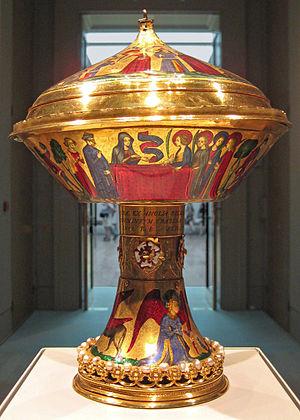
Au Moyen Âge, la technique de l'émail s'est développée pour accompagner l'essor sans précédent qu'a connu alors cette pâte de verre colorée que l'on fait tenir sur un support métallique en or, argent ou cuivre. Les objets émaillés entrent pleinement dans ce que l'on appelle l'art somptuaire.
Le British Museum, est un musée de l'histoire et de la culture humaine, situé à Londres, au Royaume-Uni. Ses collections, constituées de plus de sept millions d’objets, sont parmi les plus importantes du monde et proviennent de tous les continents. Elles illustrent l’histoire humaine de ses débuts à aujourd'hui.
Jean de Berry, troisième fils du roi de France Jean II dit le Bon, est un prince français qui a joué un rôle politique important dans le royaume de France au cours des règnes de son frère Charles V et de son neveu Charles VI.
La coupe de sainte Agnès est une coupe ou hanap en or massif richement décorée d’émail et de perles. Réalisée pour la famille royale française à la fin du XIVᵉ siècle, elle est ensuite devenue la propriété de plusieurs monarques d’Angleterre avant de passer près de 300 ans en Espagne. Depuis 1892, la coupe appartient à la collection du British Museum. Thomas Hoving, ancien directeur du Metropolitan Museum of Art de New York, a dit d’elle que « de tous les trésors qui nous sont parvenus, trésors royaux compris, il s’agit du plus spectaculaire ».